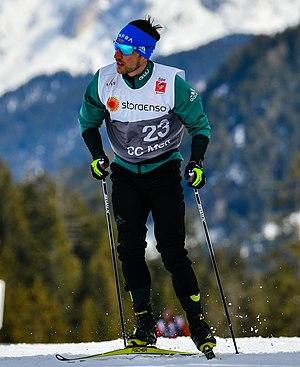
Jonas Dobler, né le 4 mai 1991 à Tegernsee, est un fondeur allemand. Il est actif dans les compétitions de la FIS depuis 2007 et a participé à sa première épreuve de Coupe du monde en 2011.